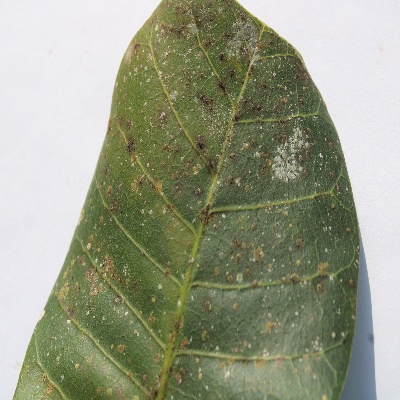
Crop: Cashew
Condition: red rust